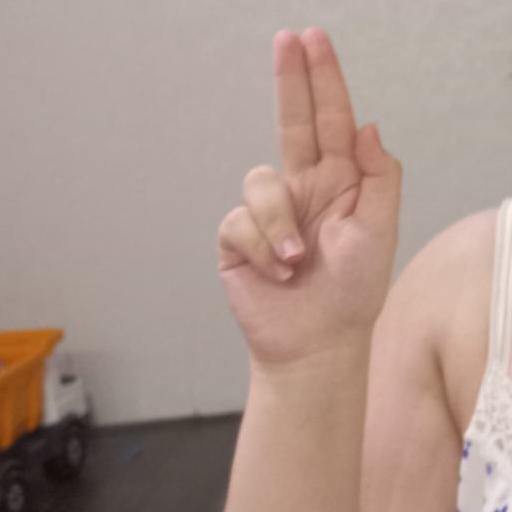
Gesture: two_up